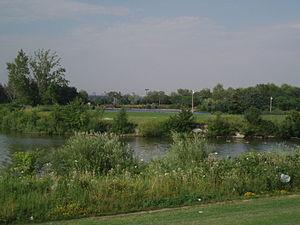
Le Parc Humber Bay est un parc de rivage situé à Etobicoke, près de Toronto, dans la province de l'Ontario au Canada. Le parc est constitué de deux avancées étroites de terre à l'embouchure du cours d'eau Mimico Creek au niveau de la baie Humber, une avancée du lac Ontario. Sa superficie est de 120 hectares.